Walter Augustin Villiger

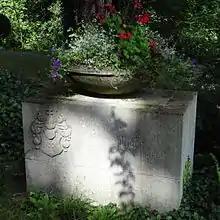
Grave in Jena

Walter Augustin Villiger (1872–1938; his first name is sometimes spelt Walther) was a Swiss astronomer and Carl Zeiss engineer who discovered an asteroid while working in Munich, Germany. He also participated in the observation of comets.